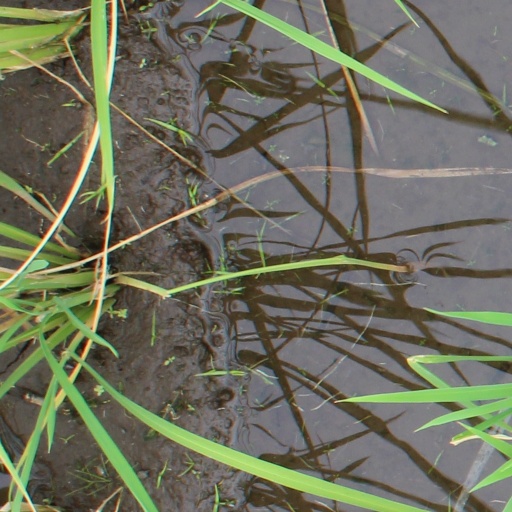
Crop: rice